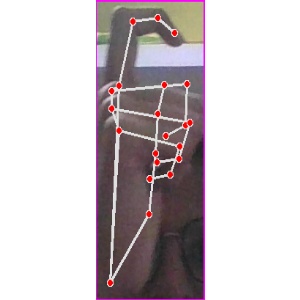
अक्षर: ट